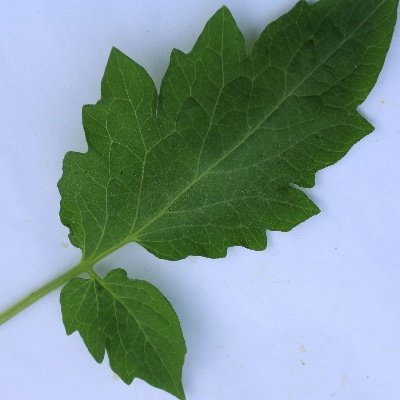
Crop: Tomato
Condition: healthy